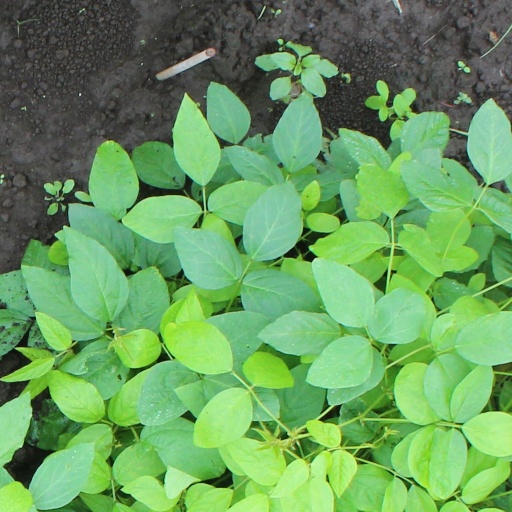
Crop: soybean